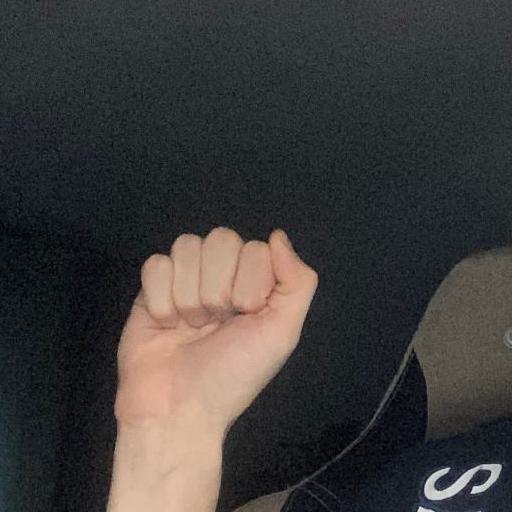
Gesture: fist